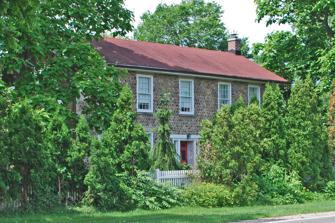
Building: Orrin White House
Country: United States of America
Year built: 1836
Historic house in Michigan, United States United States historic place Orrin White House U.S. National Register of Historic Places Michigan State Historic Site Show map of Michigan Show map of the United States Location 2940 Fuller Rd., Ann Arbor, Michigan Coordinates 42°16′41″N 83°42′7″W / 42.27806°N 83.70194°W / 42.27806; -83.70194 Area 0.8 acres (0.32 ha) Built 1836 ( 1836 ) Built by Orrin White Architectural style Cobblestone construction NRHP reference No. 71000421 Significant dates Added to NRHP April 16, 1971 Designated MSHS November 6, 1970 The Orrin White House , also known as the Orrin and Ann Thayer White House or the Robert Hodges Residence , is a private house located at 2940 Fuller Road in Ann Arbor, Michigan . It was designated a Michigan State Historic Site in 1970 and listed on the National Register of Historic Places in 1971. History Orrin White lived in Palmyra, New York , where he worked as a merchant and married Ann Thayer. In 1823, White journeyed to Michigan and claimed land along the Huron River . He wrapped up his affairs in New York, then returned in 1824 with his wife Ann and father-in-law Nathan Thayer to permanently settle his land. White built a small shanty where Huron High School now stands, becoming the first settler of Ann Arbor Township outside the village of Ann Arbor. In the 1920s, several hundred Native Americans camped in that area annually, while en route to Windsor to receive treaty gifts from the British (their allies in the War of 1812 ). White was very active in the Ann Arbor community, serving as Washtenaw County Commissioner in 1827, sheriff in 1832, associate Circuit Court judge from 1833 to 1837, constitutional convention delegate in 1835, and on the state legislature in 1842. Between 1836 and 1840, Orrin and Ann White built this house out of cobblestones , one section at a time, using patterns typically found in New York. The Whites may have had help from local builder Steven Mills, who built the nearby Ticknor-Campbell House . Orrin White died in 1864. The Orrin White House was fully restored by Robert and Nan Hodges in the 1970s and 1980s. The structure remains in excellent condition and is still used as a private residence. Description The Orrin White House is a two-story frame house covered with cobblestones, built in an L shape with a side- gable rectangular portion and an addition to the rear. The front facade features herringbone patterned cobblestones, while on the remaining elevations the cobblestones are laid randomly. The center front entrance is recessed and surrounded by incised columns and handmade glass sidelights . Stone quoins are on the corners. The ends of the gables feature pierced trusswork in the form of hexes . References